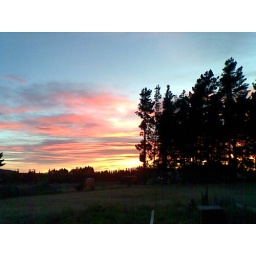
red sky in the morning shepherds warning